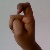
The image shows a hand gesture representing the letter 'X' in Indian Sign Language.